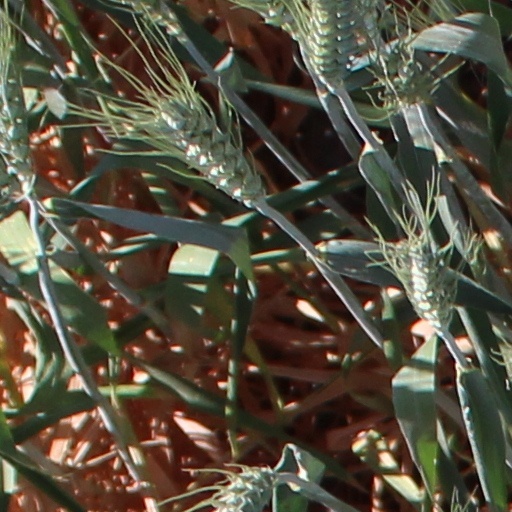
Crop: wheat